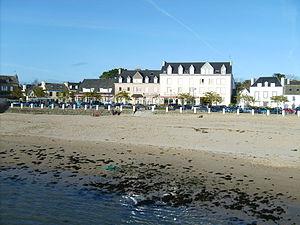
Locquirec [lɔkiʁɛk] est une commune française du département du Finistère, en région Bretagne.